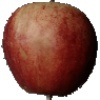
Label: red_apple